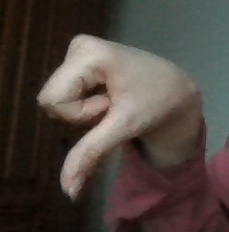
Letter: waw